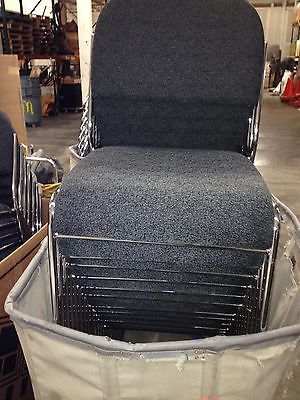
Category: chair